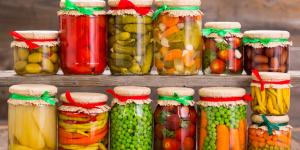
como hacer conservas caseras